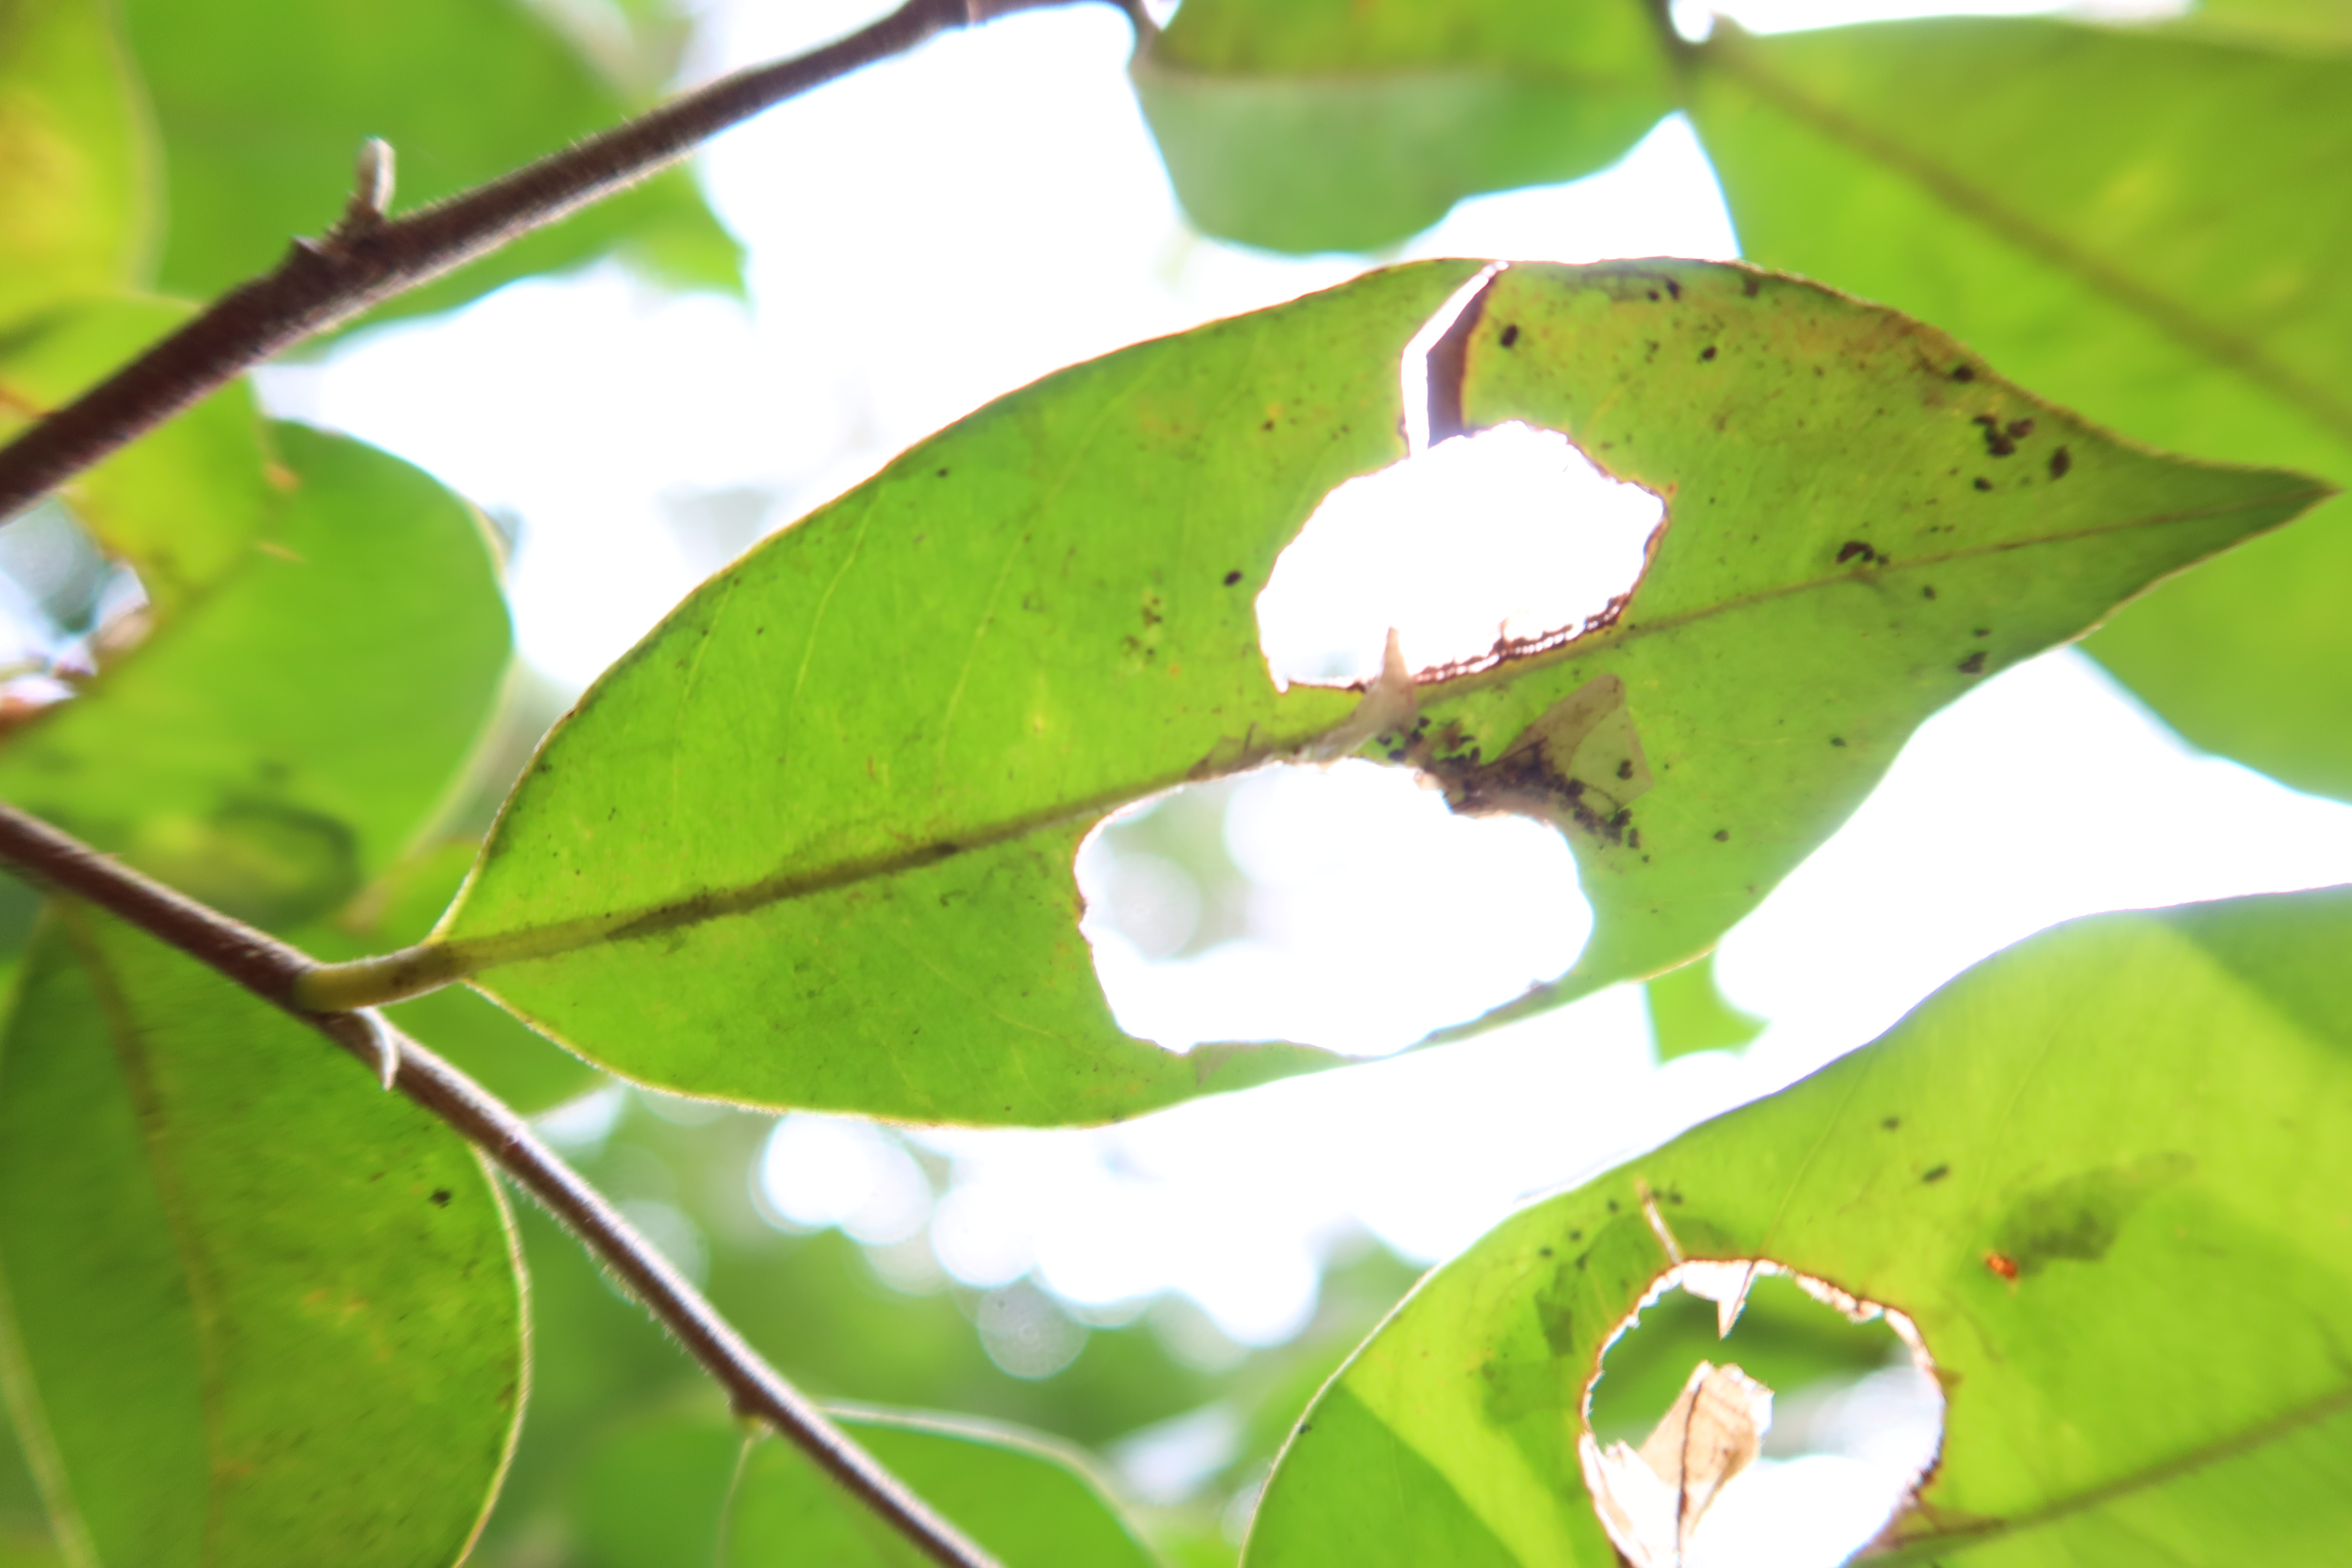
Label: Brown clumps